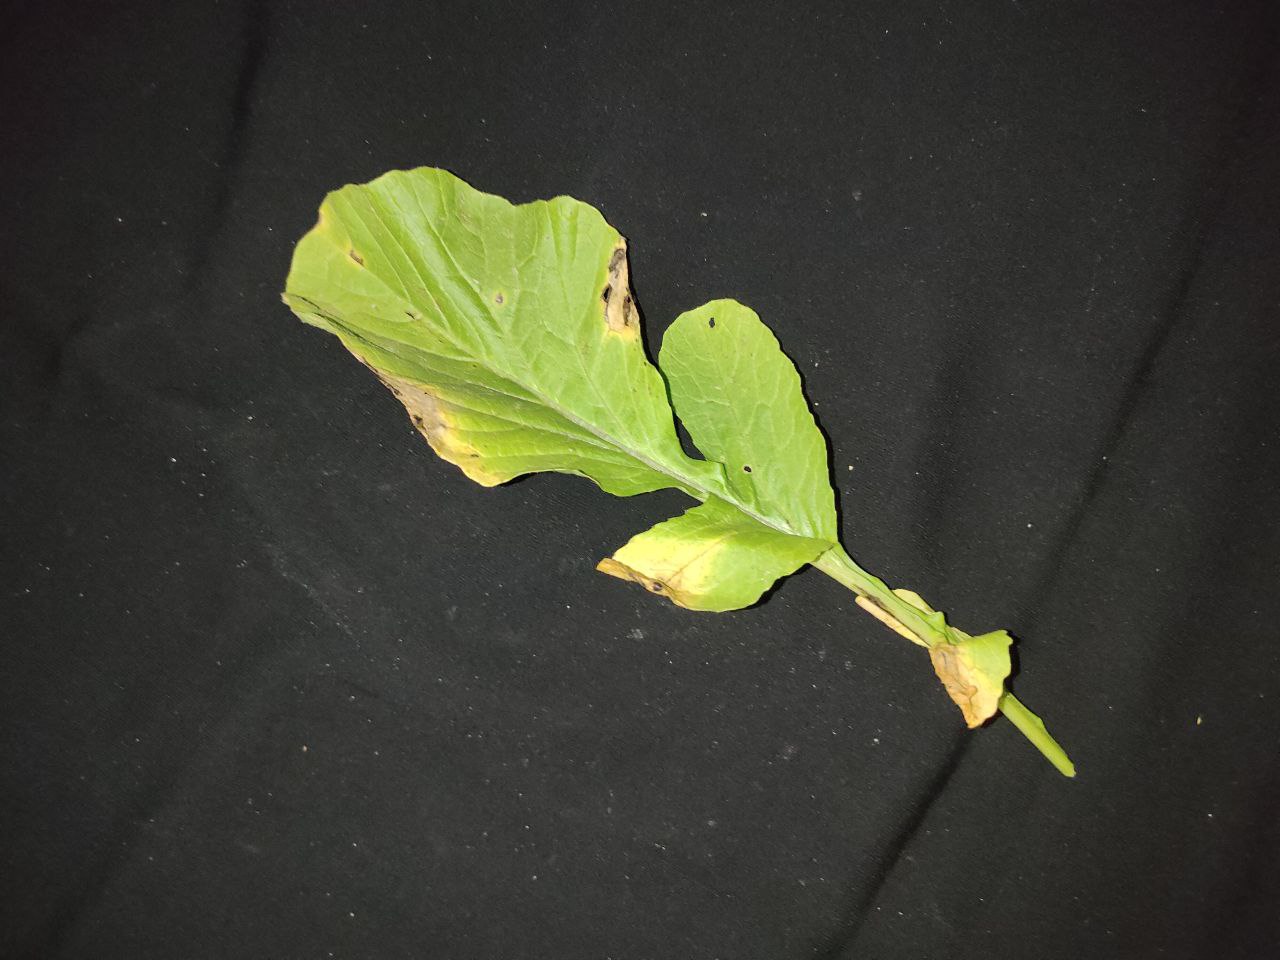
Label: Downey mildew